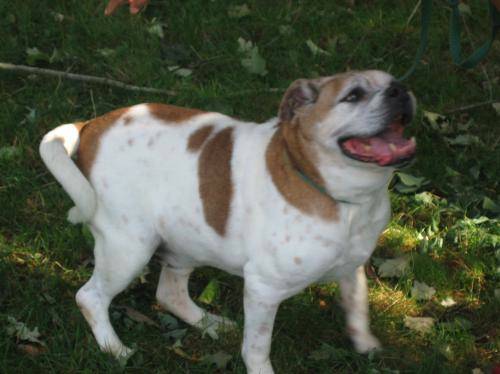
Label: dog